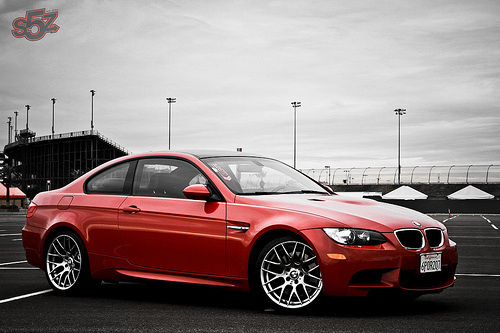
Car model: 2012 BMW M3 Coupe